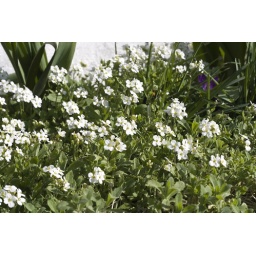
I always looking forward to see this flower in bloom. It is one of the oldest plants in ouer garden.